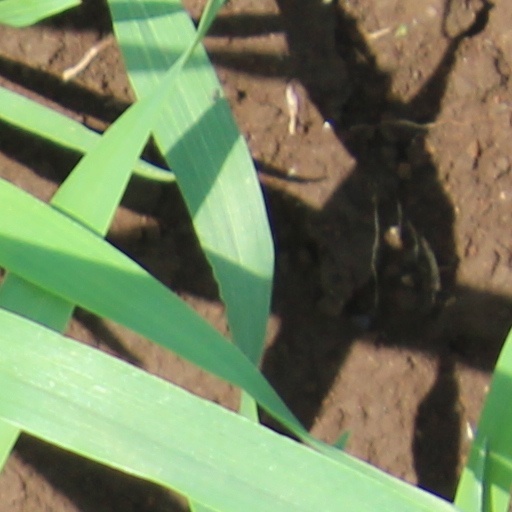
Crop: wheat